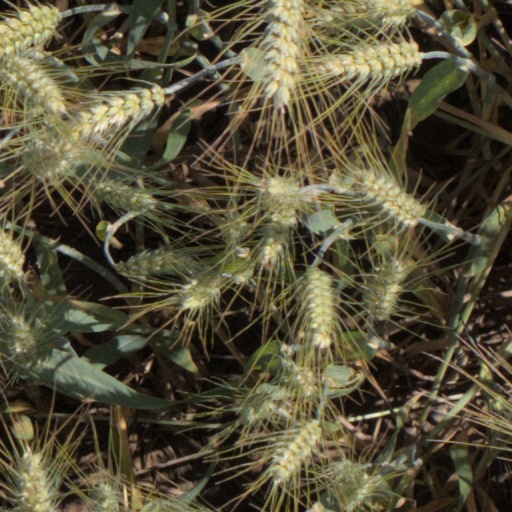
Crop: wheat